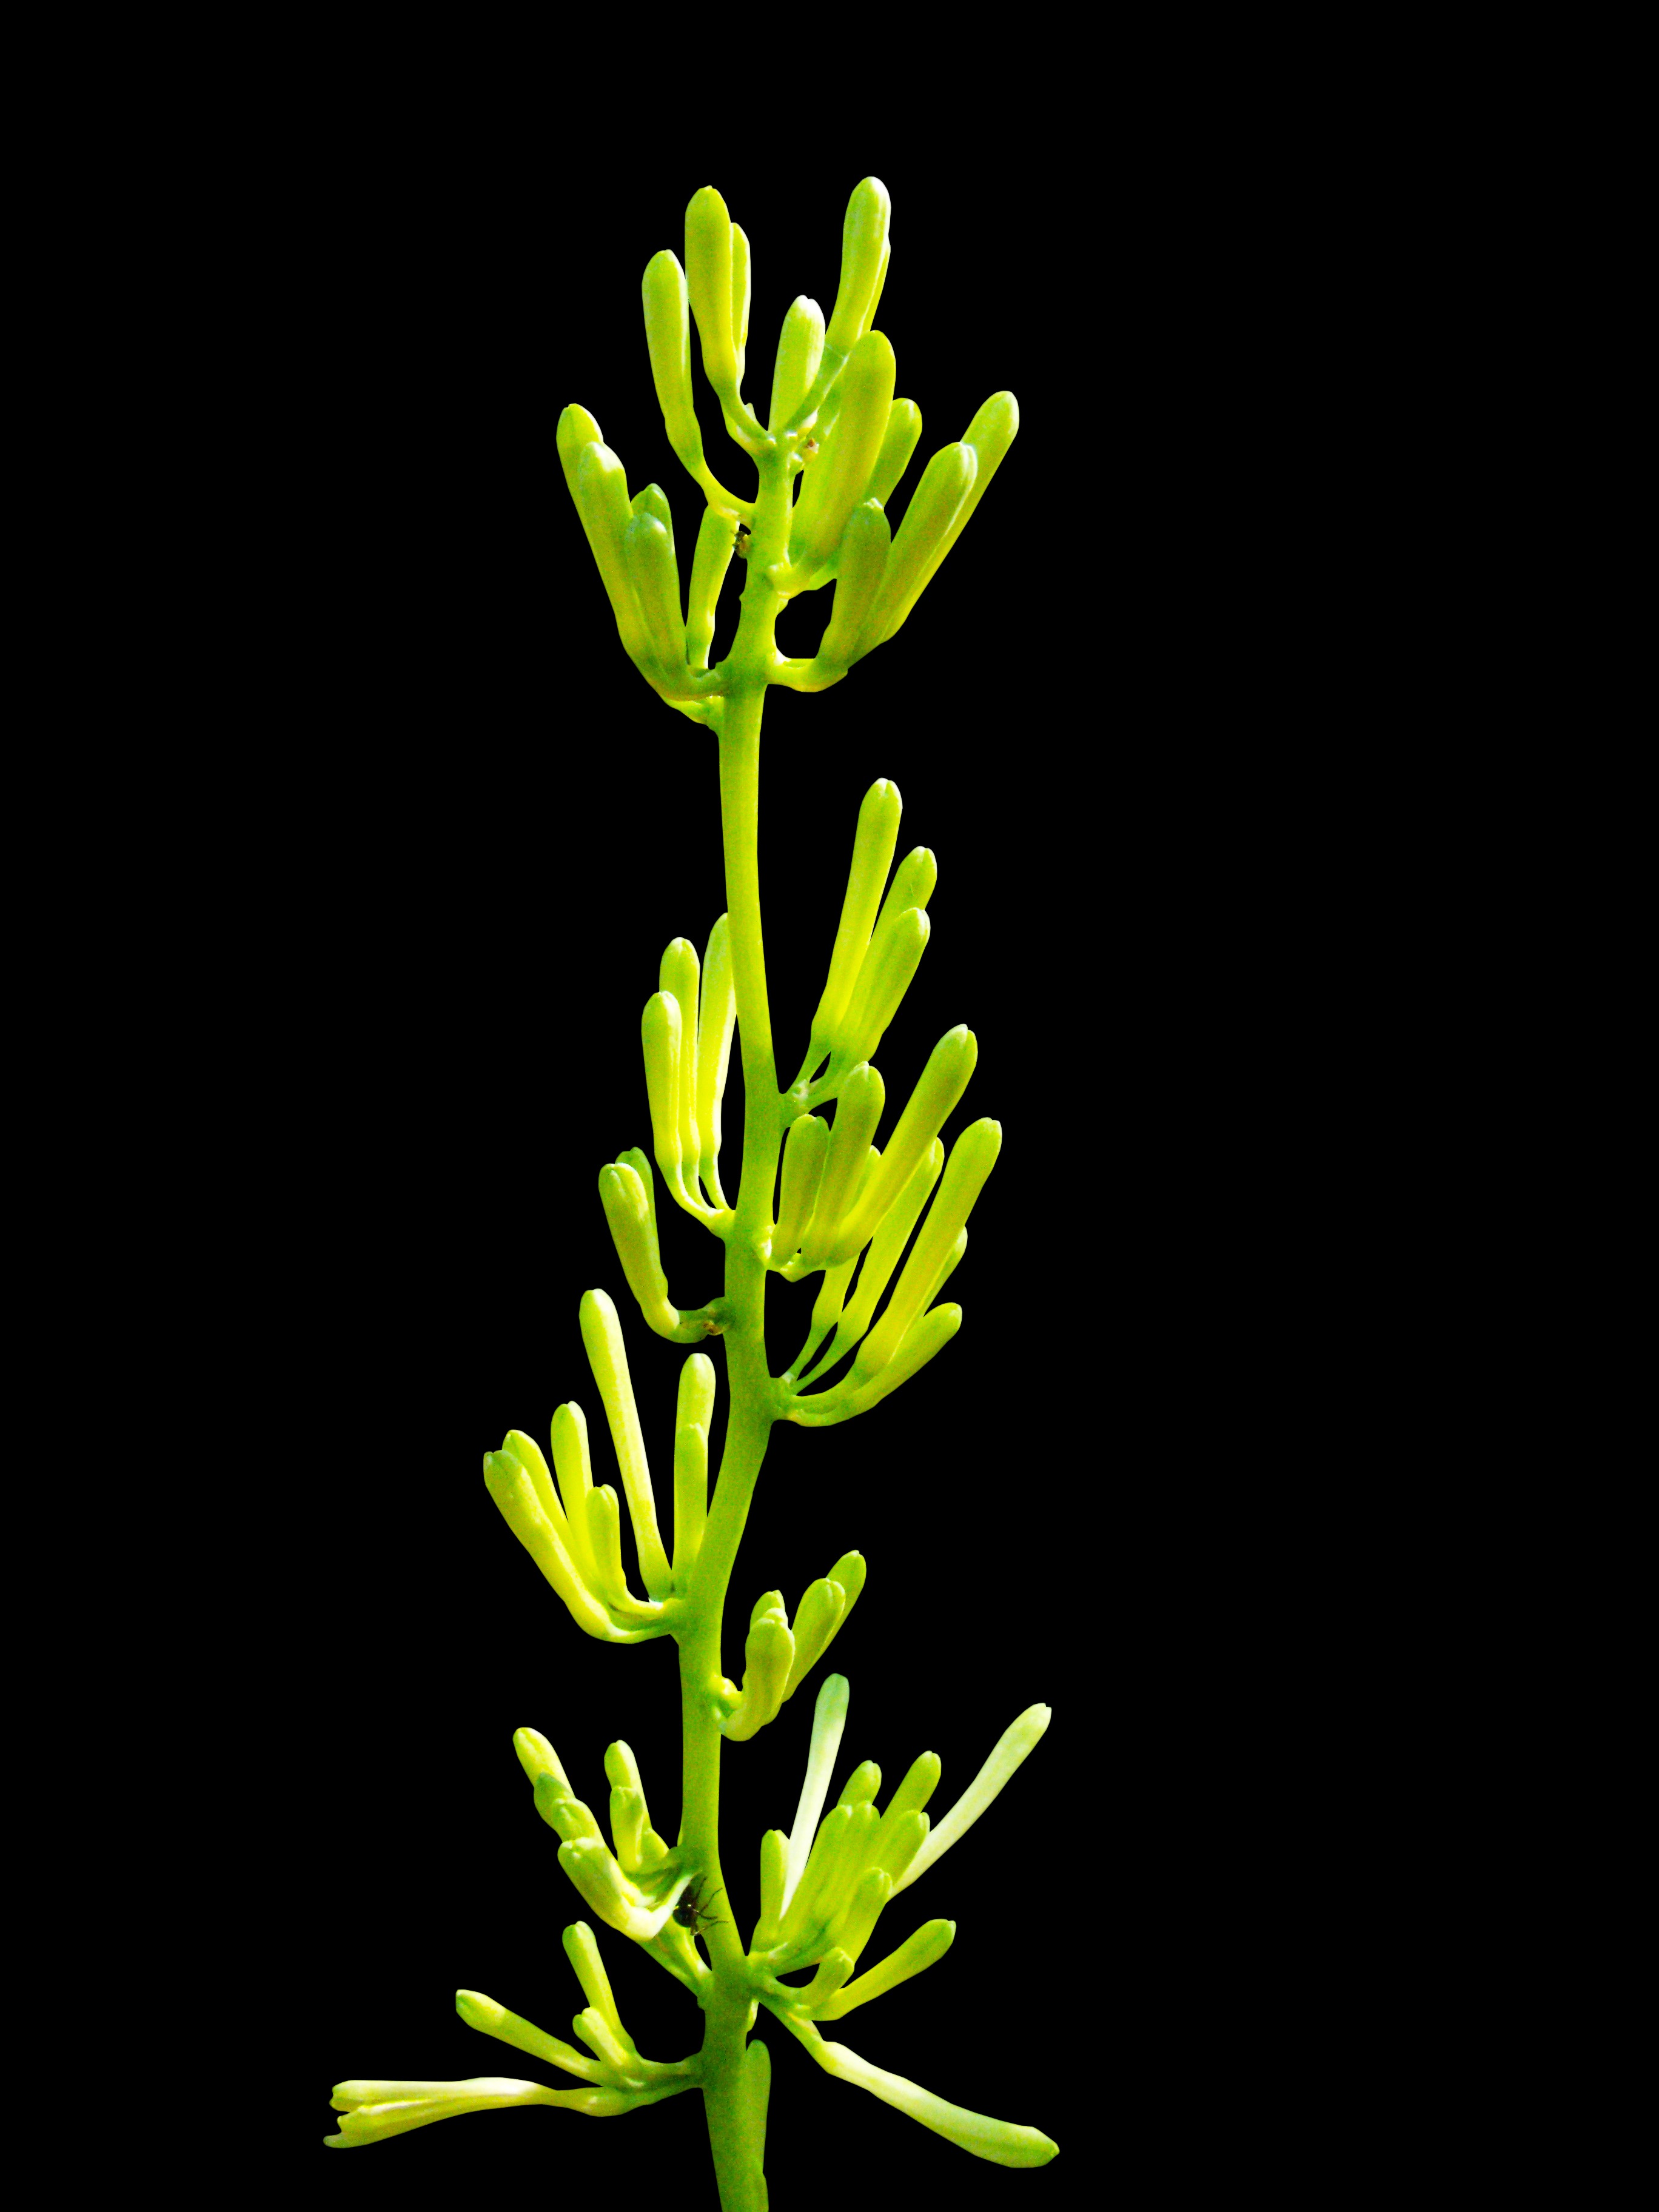
branch, blossom, plant, leaf, flower, bloom, green, produce, botany, yellow, flora, shrub, flowering plant, plant stem, land plant